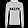
Label: Pullover